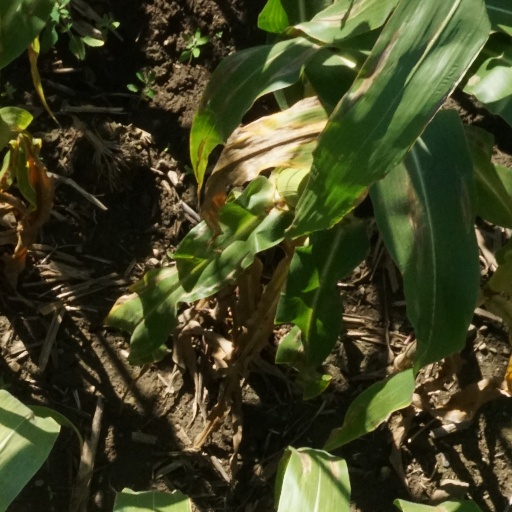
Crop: maize; corn